Soh Chin Ann

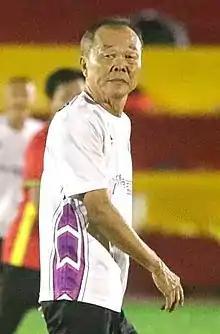
Soh in 2020

Yang Berbahagia Datuk Wira Soh Chin Ann (or Soh Chin Aun due to misspelling by Malaysian media; ; born 28 July 1950) is a Malaysian former footballer who played as a defender. He was affectionately known as "Tauke" or "Towkay" ("Boss") by his teammates and fans. RSSSF and IFFHS formerly recognised Soh as the player with the most international caps in men's football with 219 caps, before being overtaken by Portugal's Cristiano Ronaldo in 2025. He formerly held the record of all-time most appearances in FIFA international recognised matches with 195 caps, before being overtaken by Kuwait's Bader Al-Mutawa in 2022.